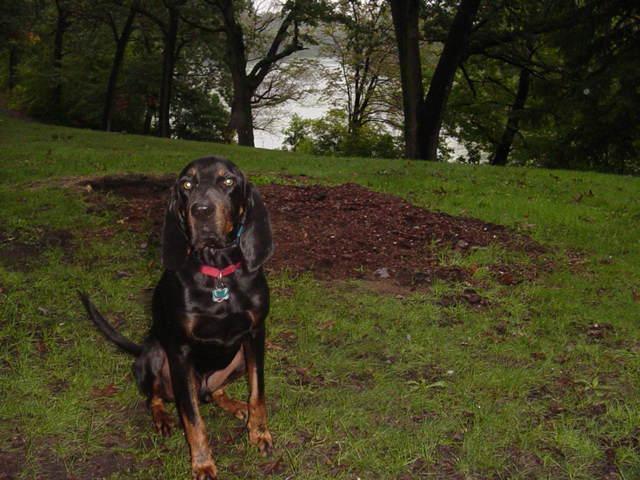
black-and-tan_coonhound